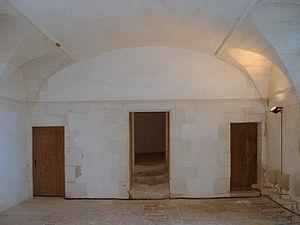
Le château de Maulnes, situé à Cruzy-le-Châtel dans l'Yonne est un château de style Renaissance construit au XVIᵉ siècle.